General Motors U platform

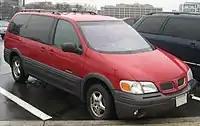
Pontiac Trans Sport Montana

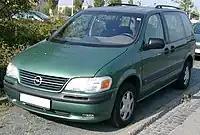
Opel Sintra

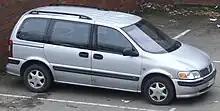
1996-1997 Vauxhall Sintra

In 1996 (for the 1997 model year), the second U-body (platform) minivans arrived, also known as the GMT200. The new minivans were of unibody steel construction and the styling was intentionally conventional to such an extent that contemporary reviewers remarked that without looking closely at the badging and grille treatments, these minivans could be mistaken for their primary competitors, the Dodge Caravan and Plymouth Voyager, which at the time commanded a 50% share of the minivan market.